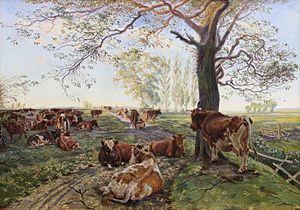
Theodor Philipsen
Theodor Philipsen, Malkeplads ved Dyrehavegård, 1901, Randers Kunstmuseum.
Theodor Esbern Philipsen var en dansk maler.